Hiroshi Hasebe

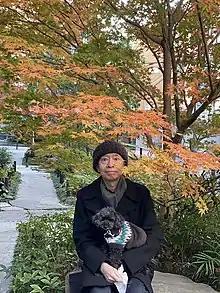

Hiroshi Hasebe is the professional pseudonym of Makoto Matsuno. Born in Saitama Prefecture, Japan, he graduated from the Faculty of Law at Keio University. After fifteen years working at a publishing company he began his career as a theatre critic. He joined the teaching faculty in the Department of Intermedia Art in the Faculty of Fine Arts at the Tokyo University of the Arts in 1999, serving initially as associate professor until his appointment as full professor in 2010.